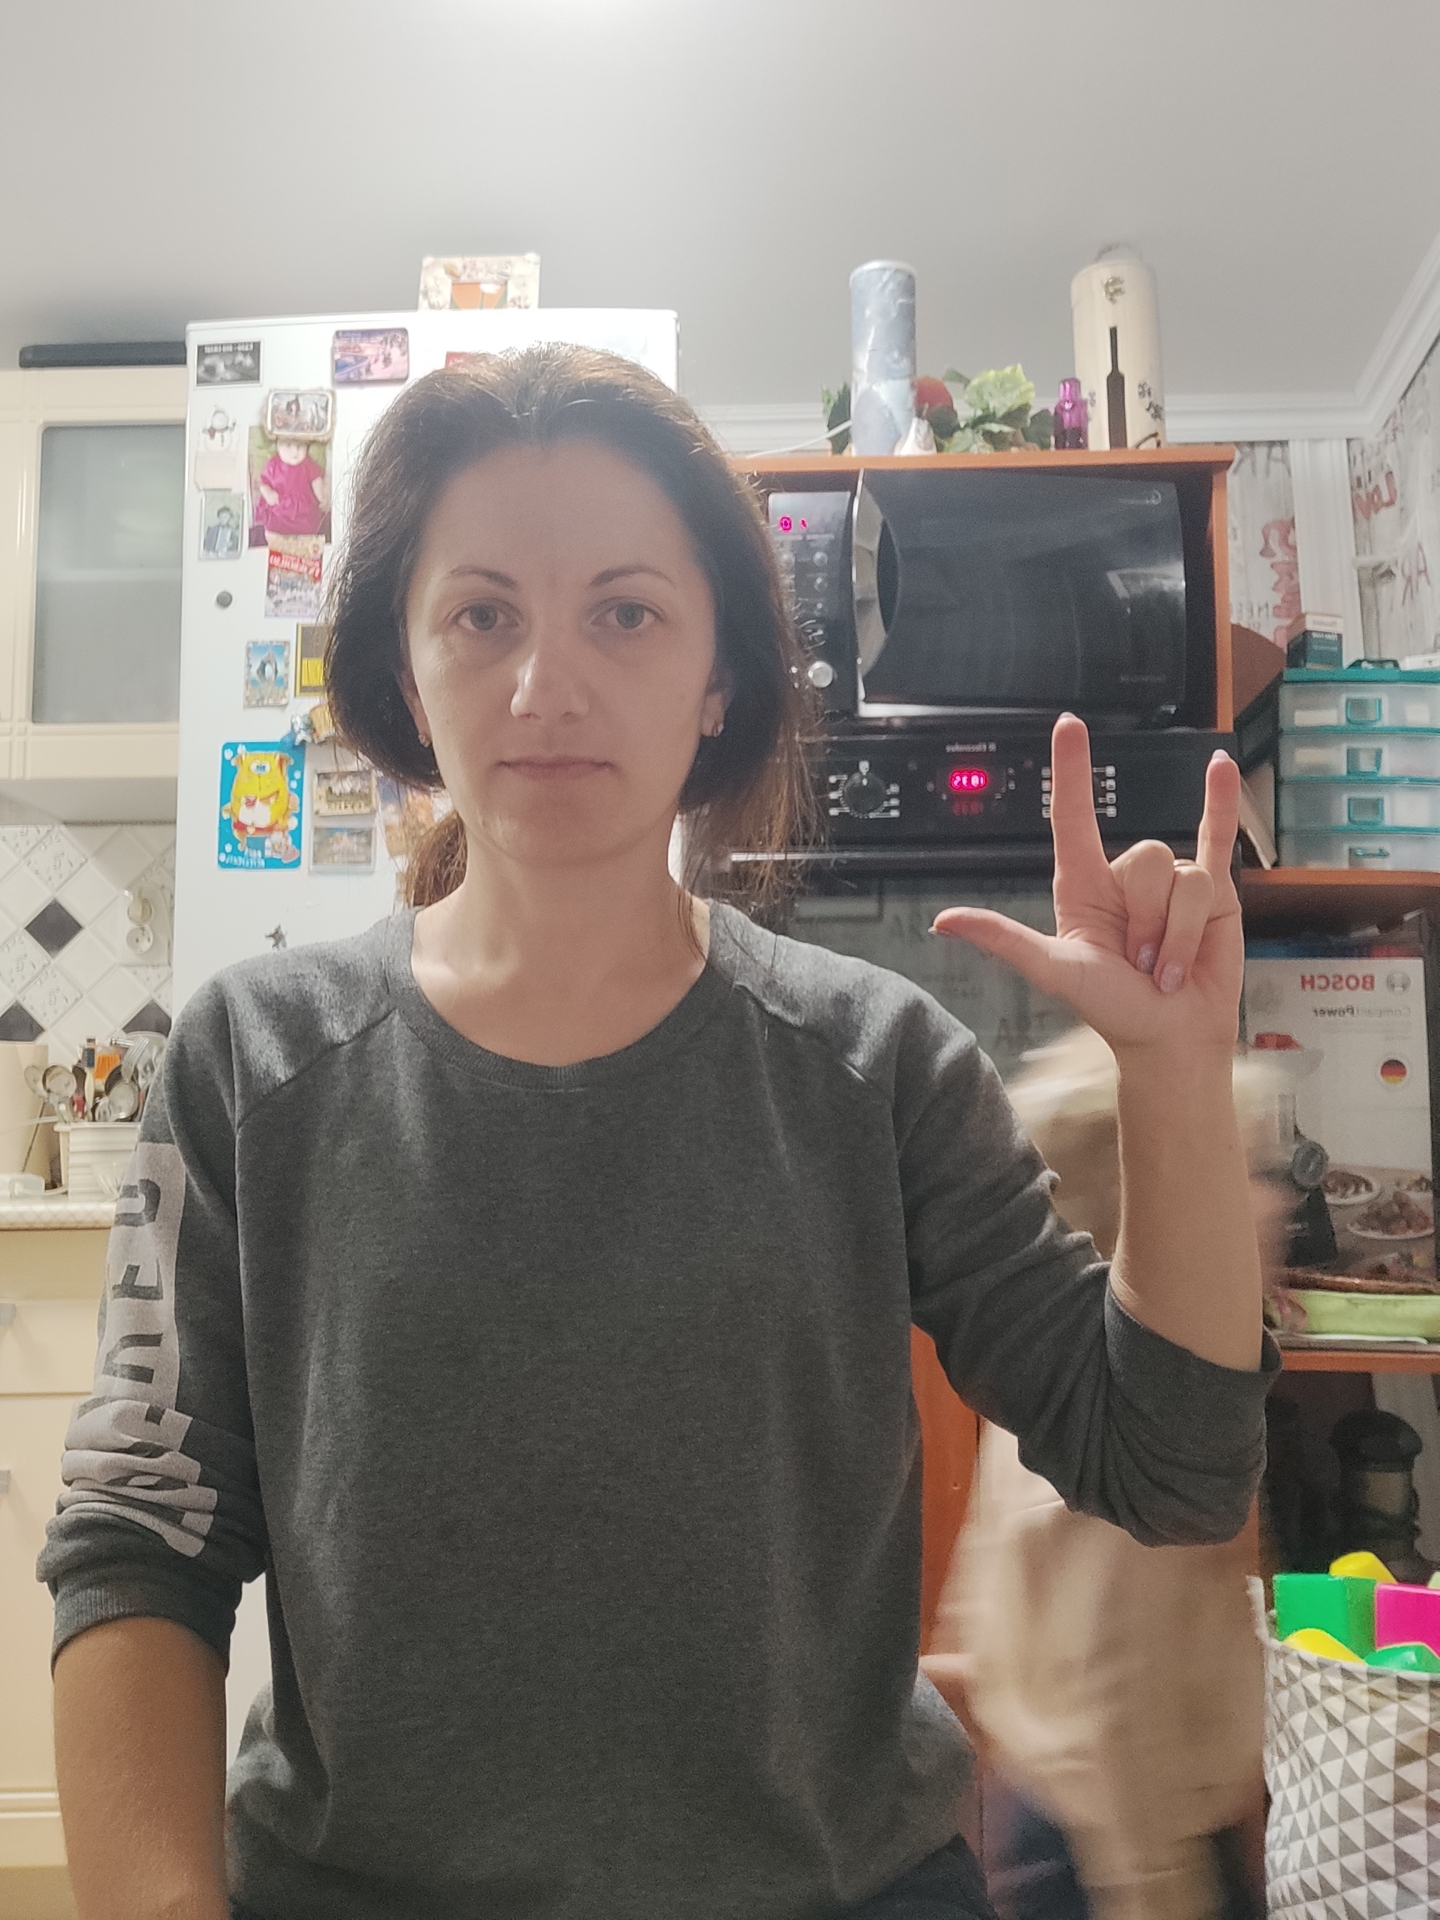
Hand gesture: rock